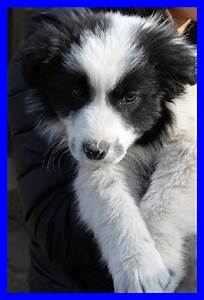
Label: cane